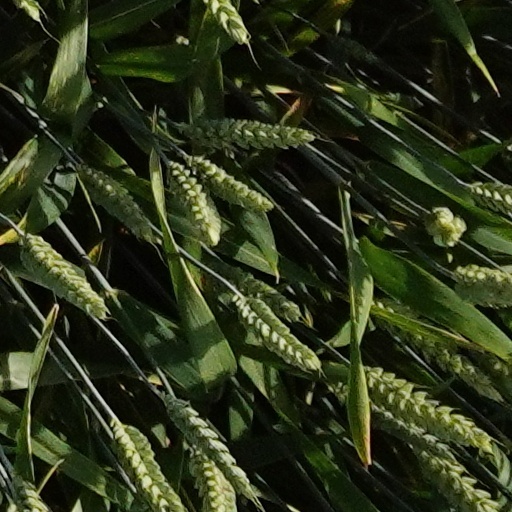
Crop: wheat